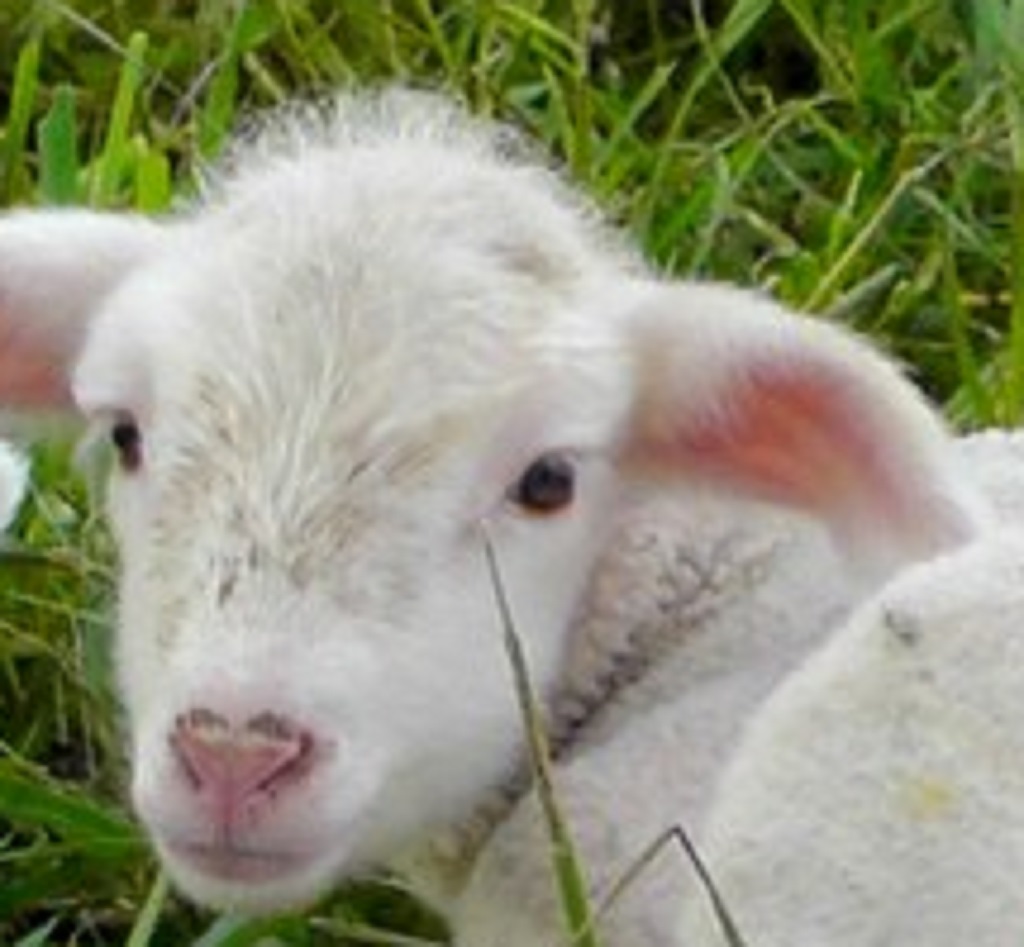
Label: no pain